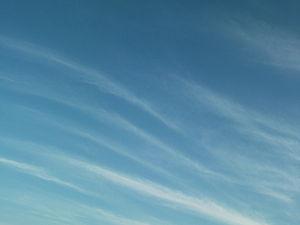
Les cirrus sur un ciel bleu. Les cirrus sont des nuages ​​de haute faite de cristaux de glace.